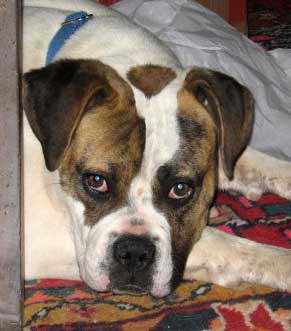
Animal: dog
Breed: american_bulldog